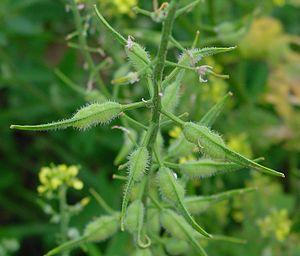
La moutarde blanche ou sénevé, ou sanve est une plante annuelle de la famille des Brassicacées, cultivée pour ses graines servant à la préparation de condiments.